Gudbrand Skatteboe

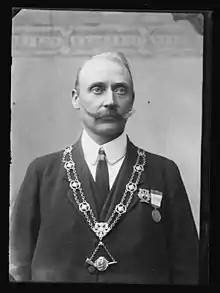

Gudbrand Guldbrandsen Skatteboe (18 July 1875 – 3 April 1965) was a Norwegian rifle shooter who competed in the early 20th century in rifle shooting. He won the gold medal with the Norwegian 300 metre free rifle team at the 1908 Summer Olympics in London, also winning silver medals with the team at the 1912 and 1920 Summer Olympics. He also competed at the 1906 Intercalated Games, winning a silver medal.